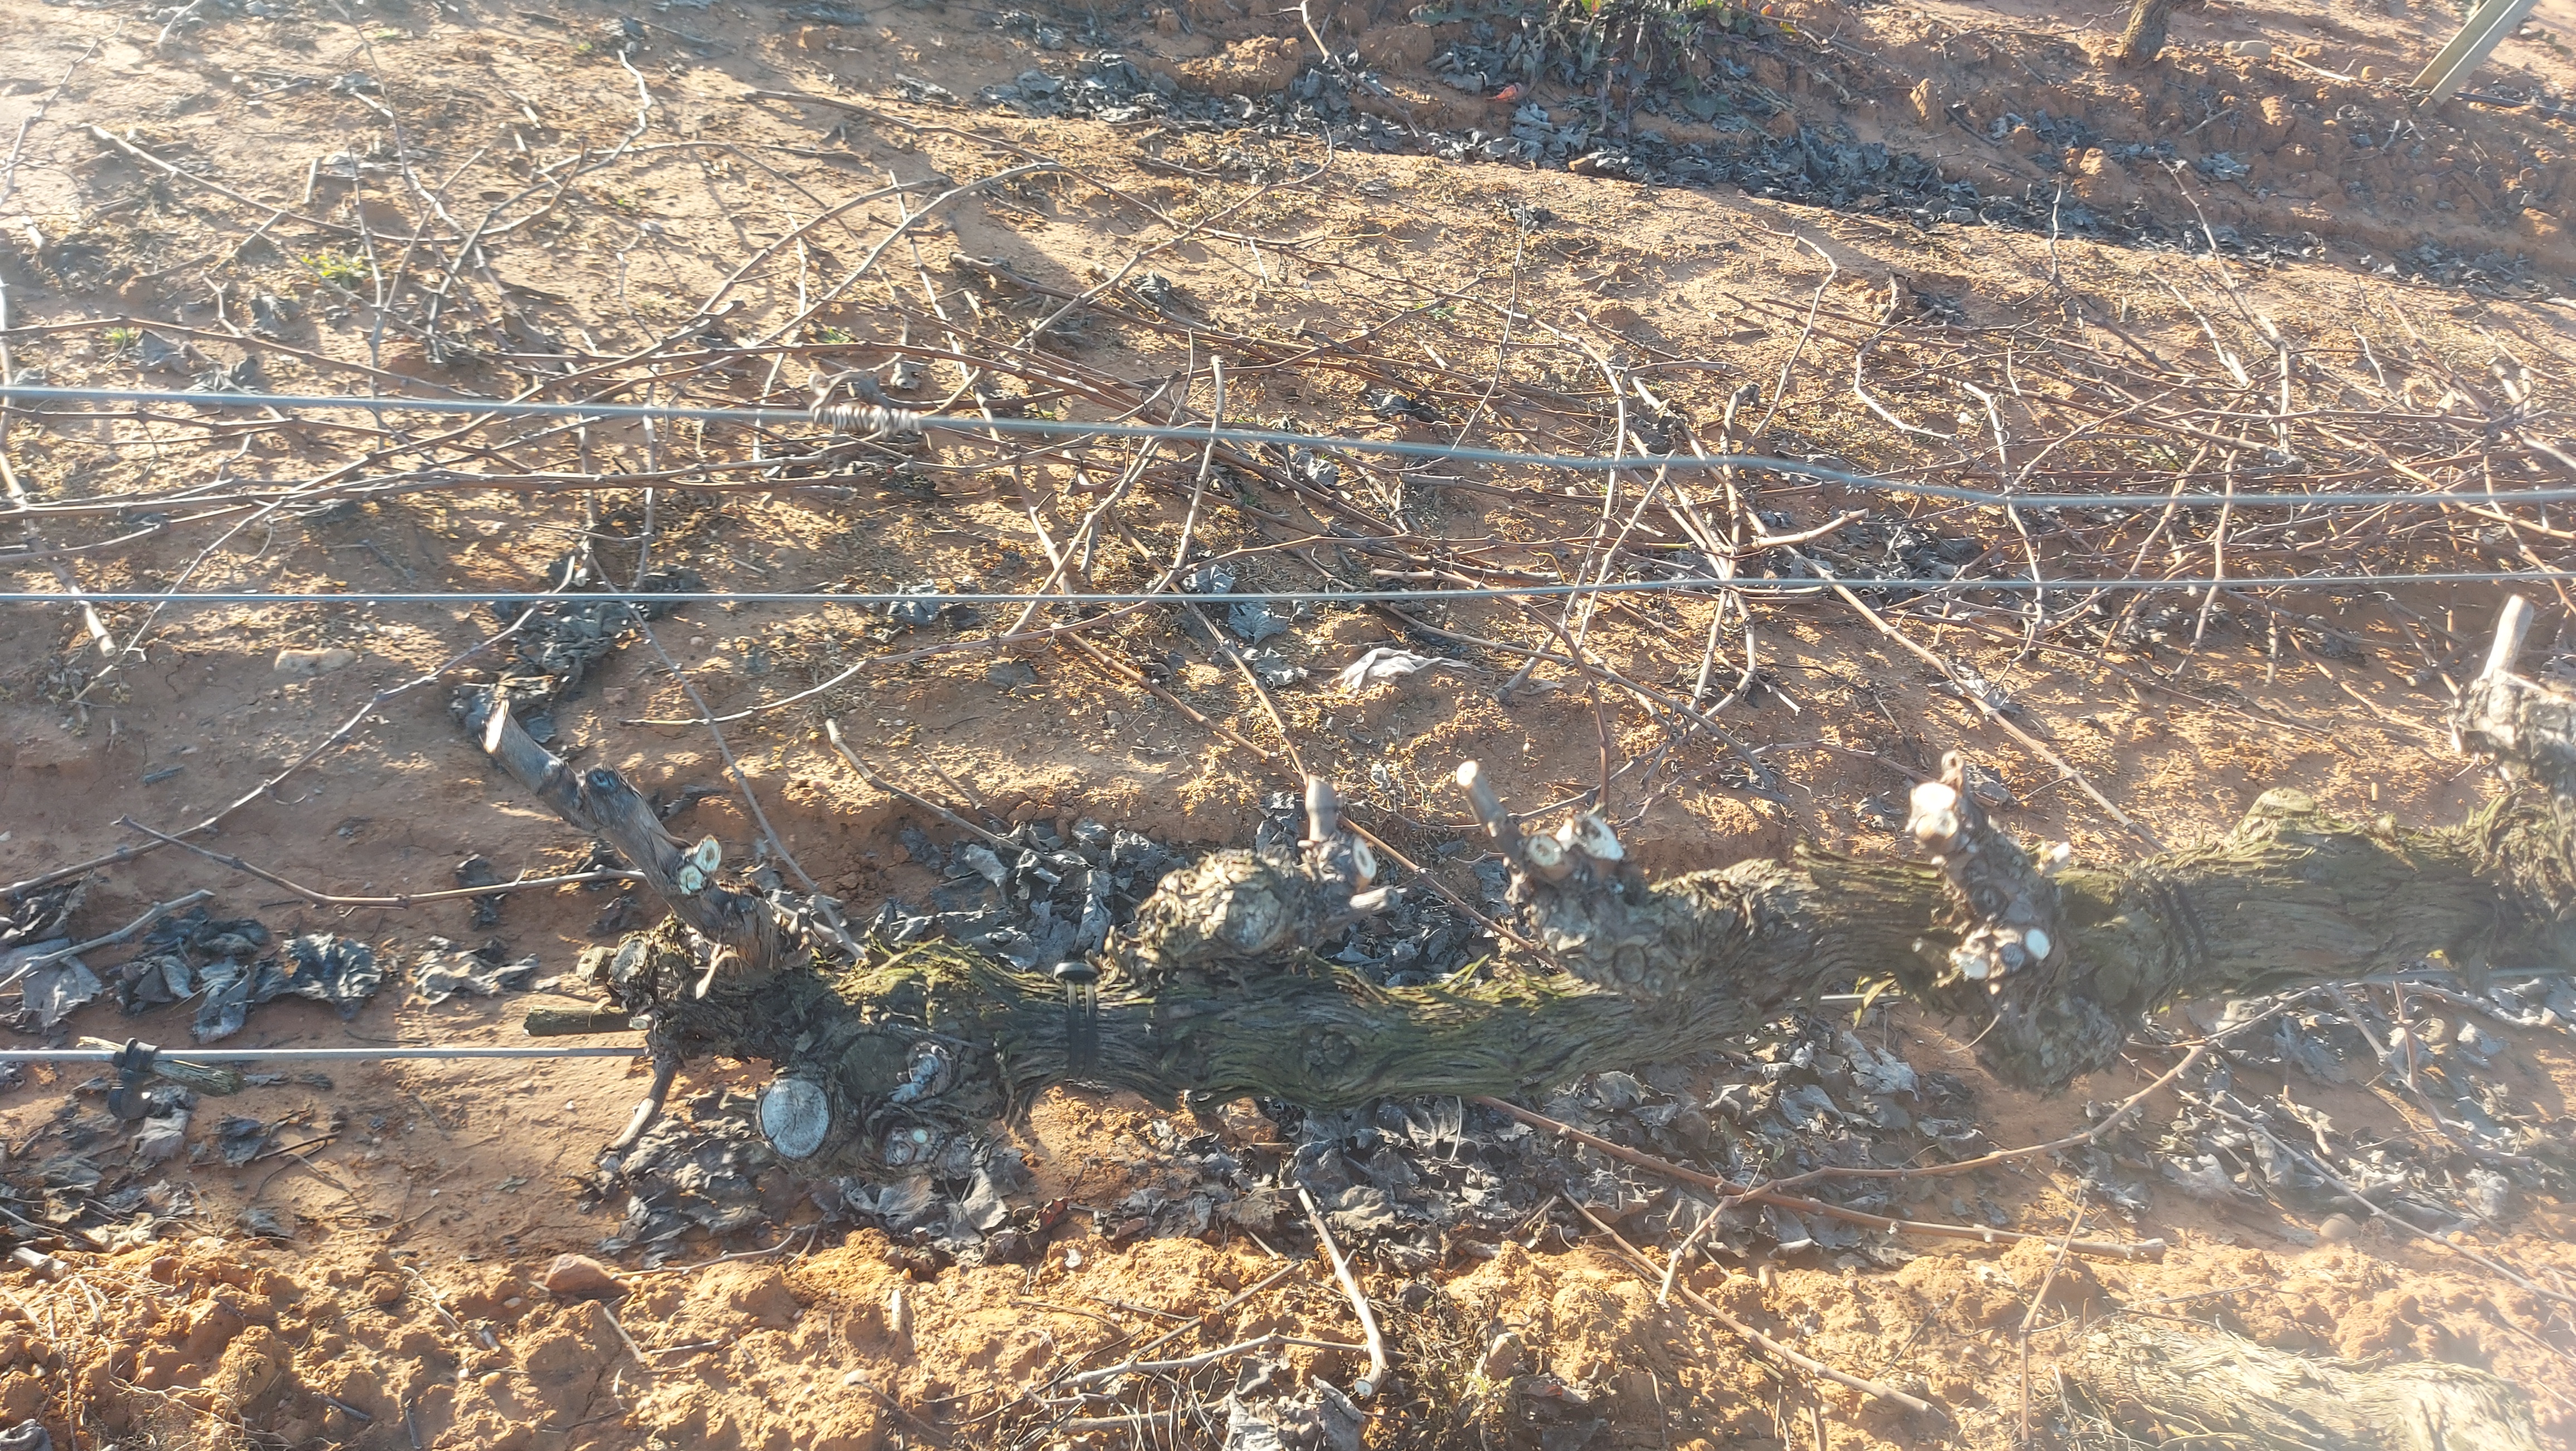
Unpruned shoots: 0
Pruned shoots: 6
Trunks: 1